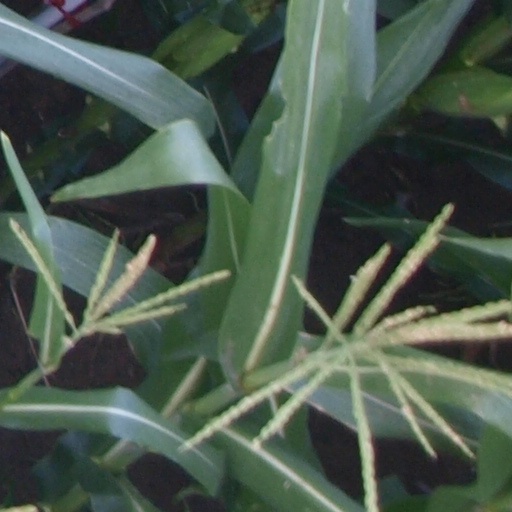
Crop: maize; corn